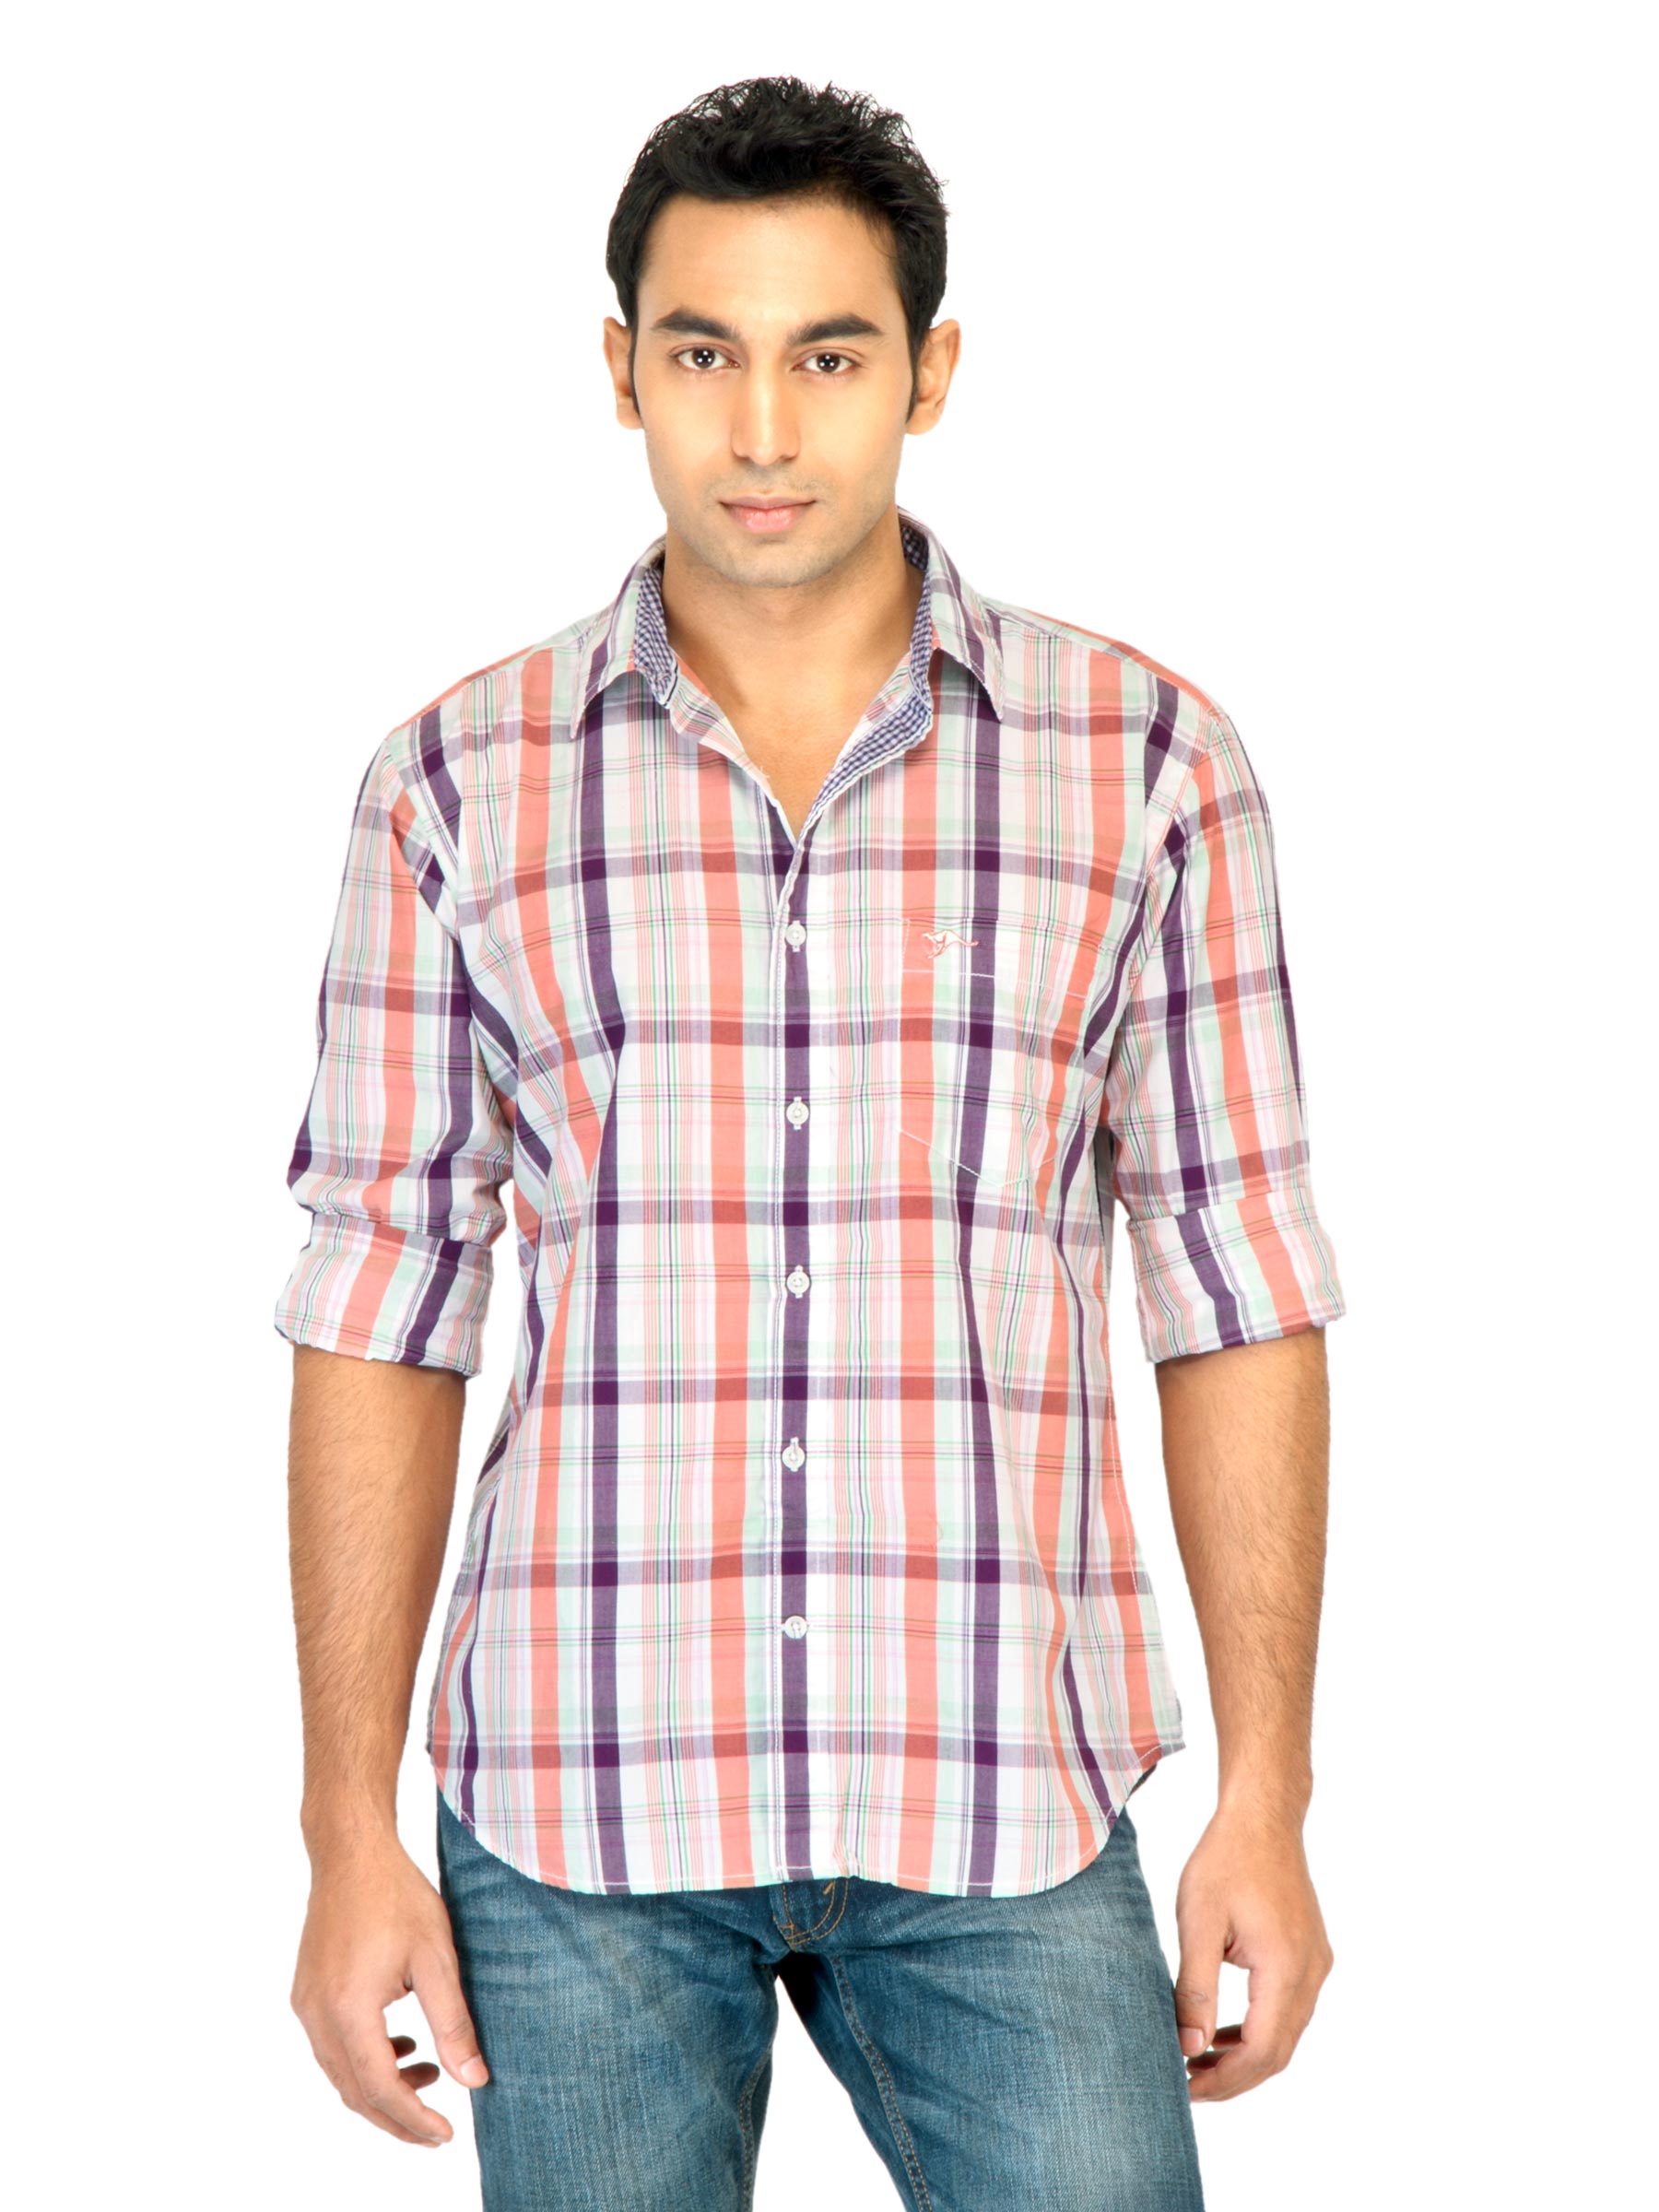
Highlander Men Check White Shirt
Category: Apparel / Topwear / Shirts
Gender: Men
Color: White
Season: Fall 2011
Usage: Casual